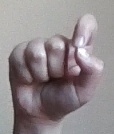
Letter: fa